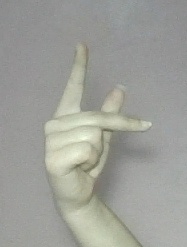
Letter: dha